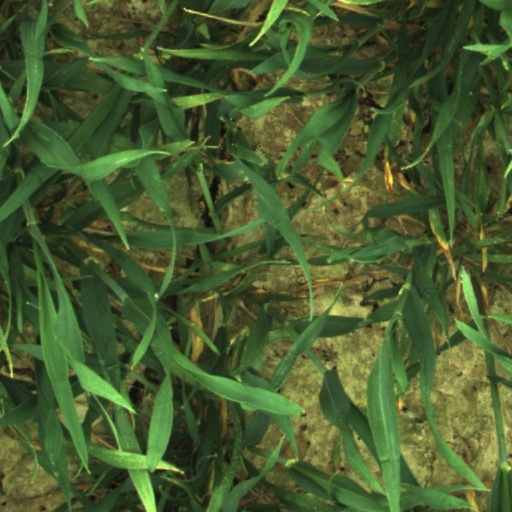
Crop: wheat